Gänsemarkt

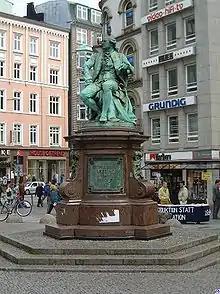
Lessing Monument on the Gänsemarkt

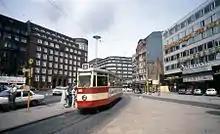
A Hamburg tram on Gänsemarkt in the 1970s, the Ufa-Palast cinema to the right

Gänsemarkt (lit. "Geese Market") is a public square in Hamburg, Germany, located in the Neustadt quarter. The triangular urban square is accessible by streets of Jungfernstieg from the east, Dammtorstraße and Valentinskamp in the north west and ABC-Straße in the south.